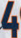
Number: 4